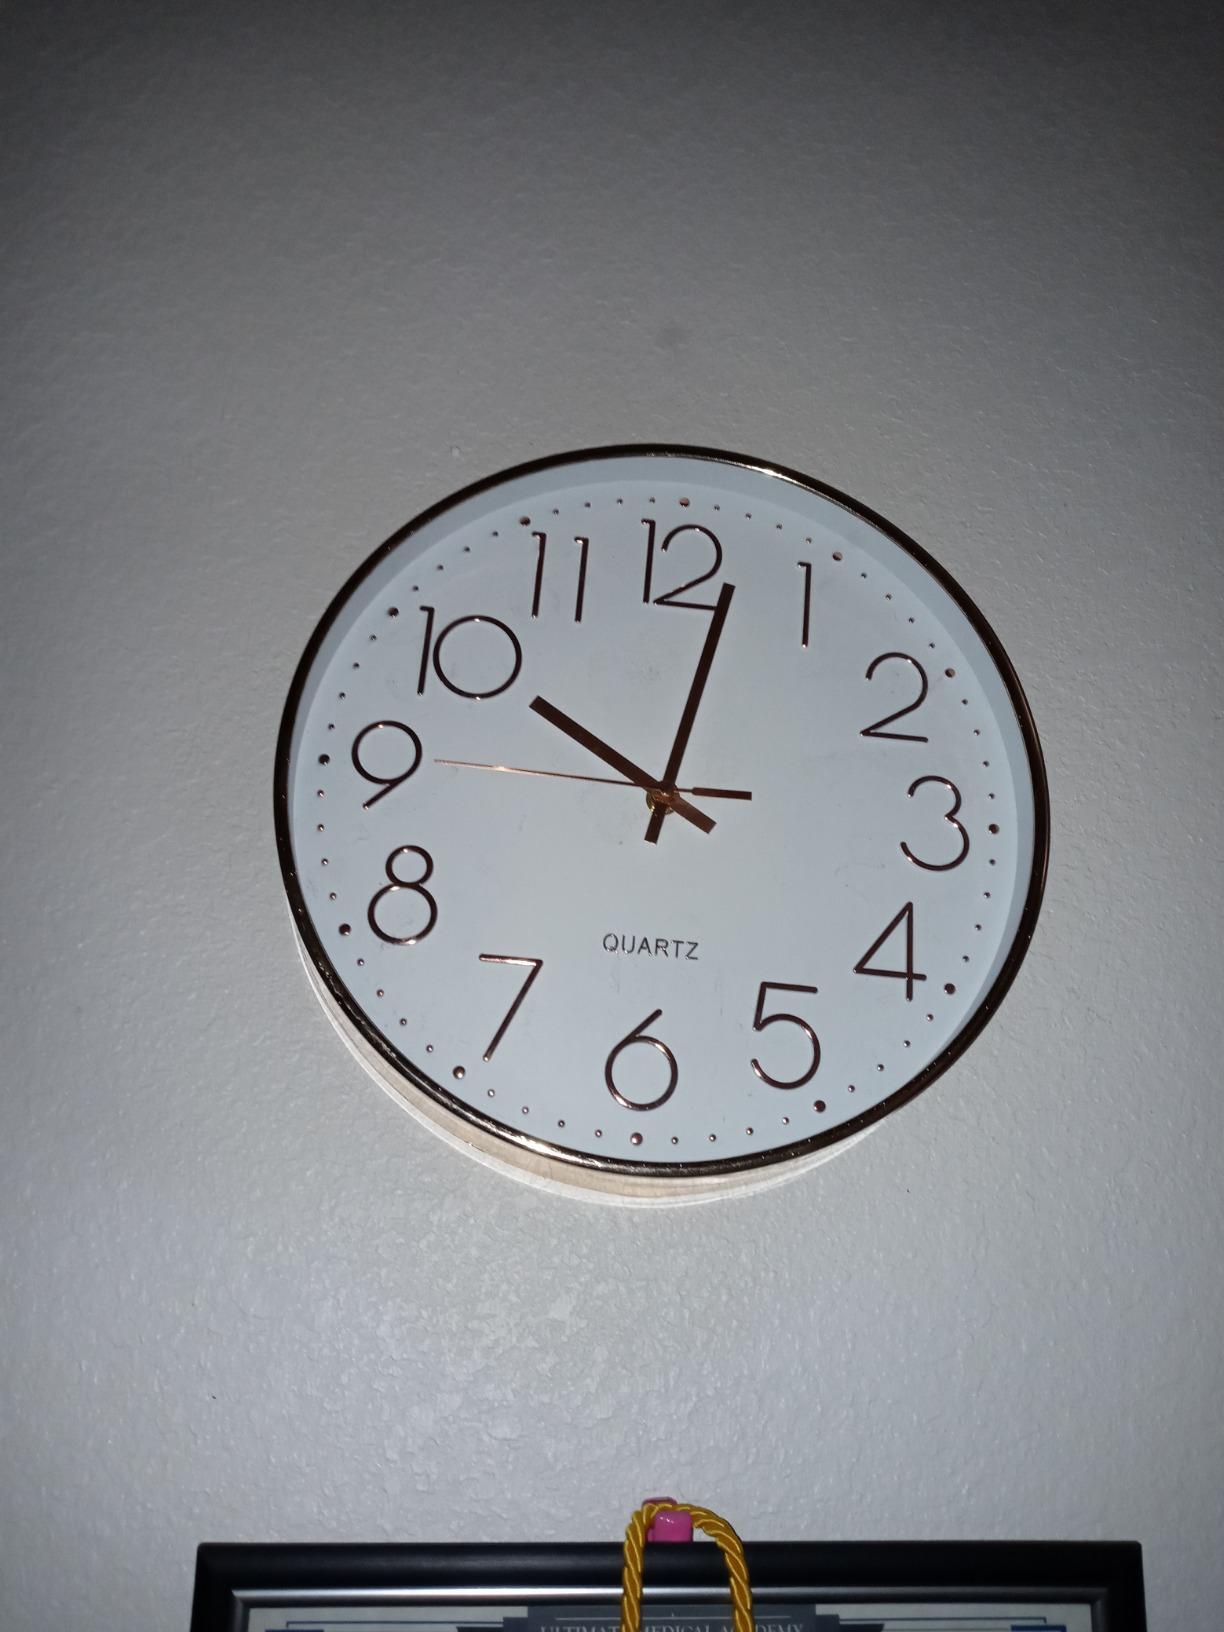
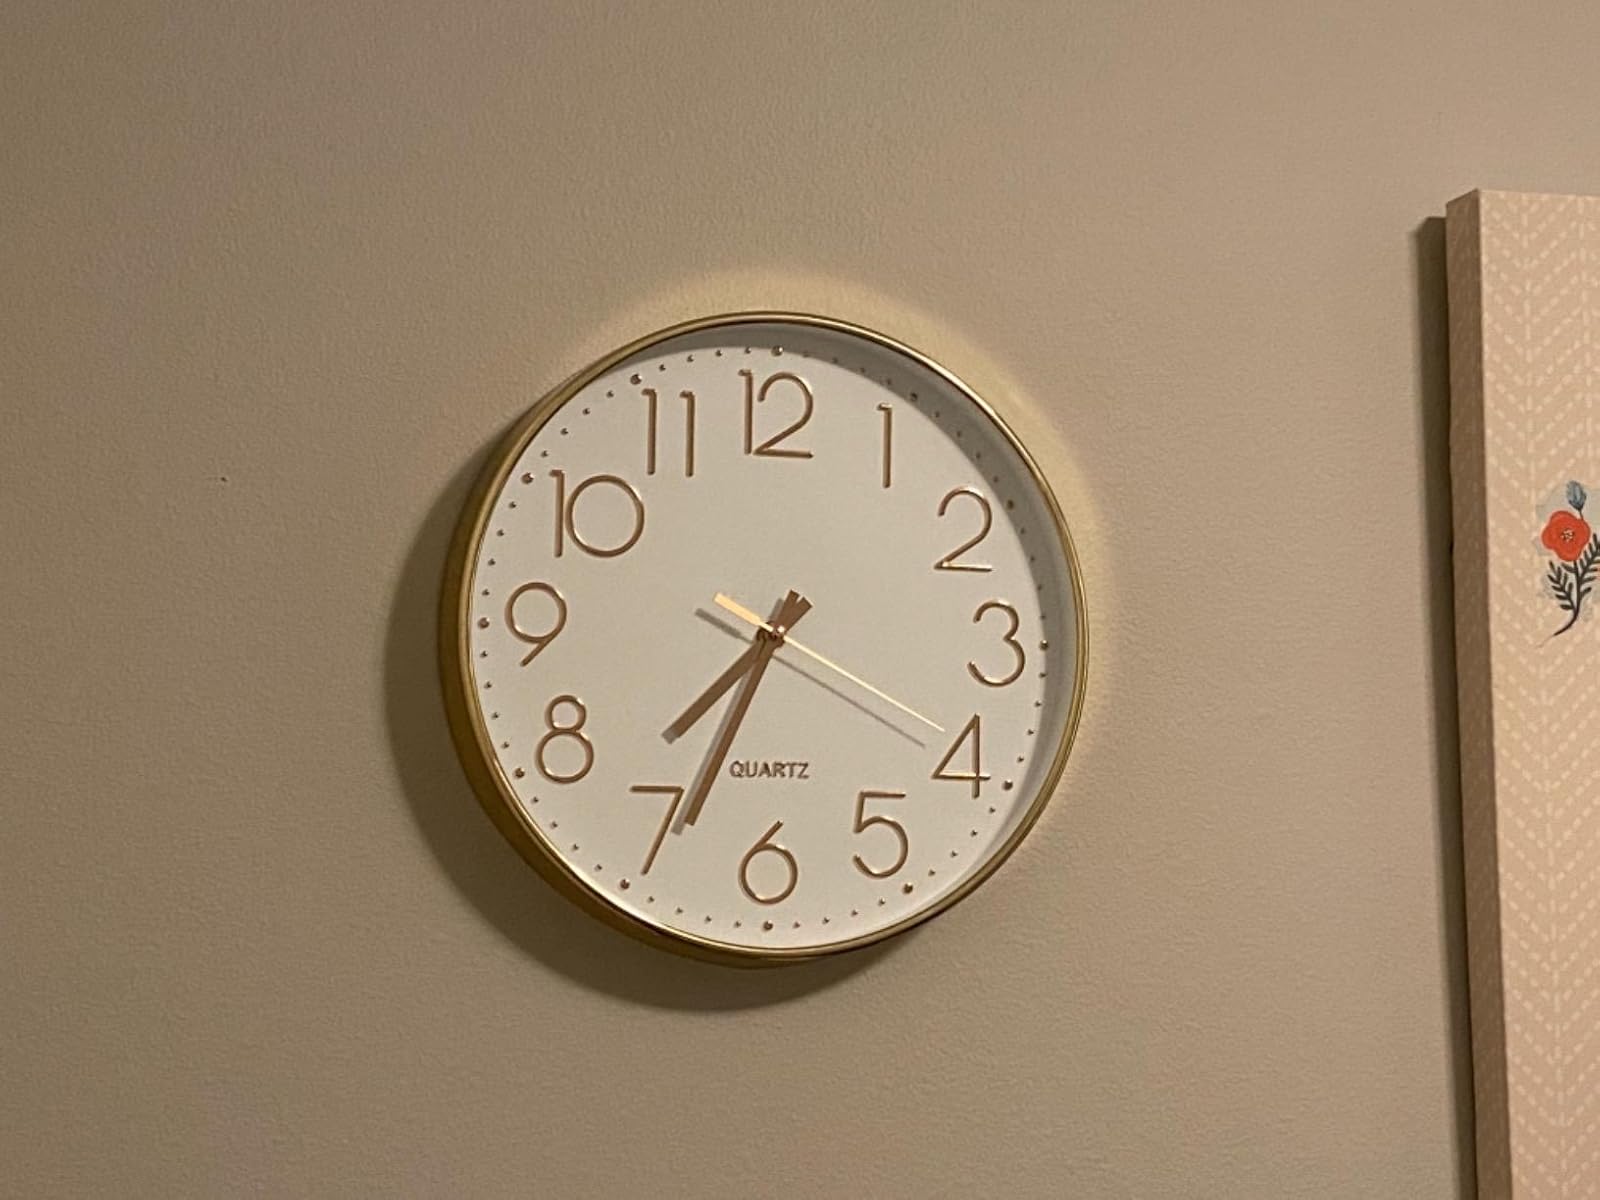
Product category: clock
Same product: yes